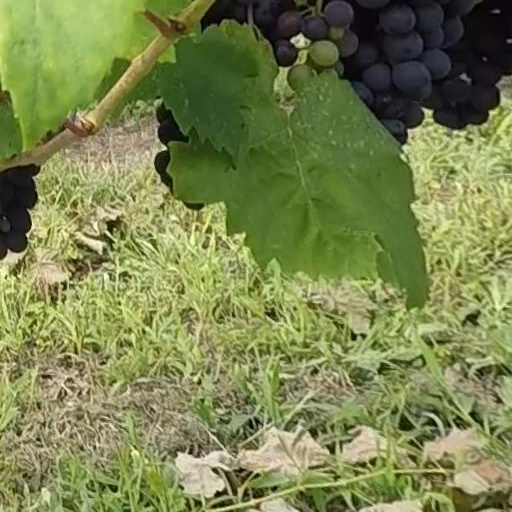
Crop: grape